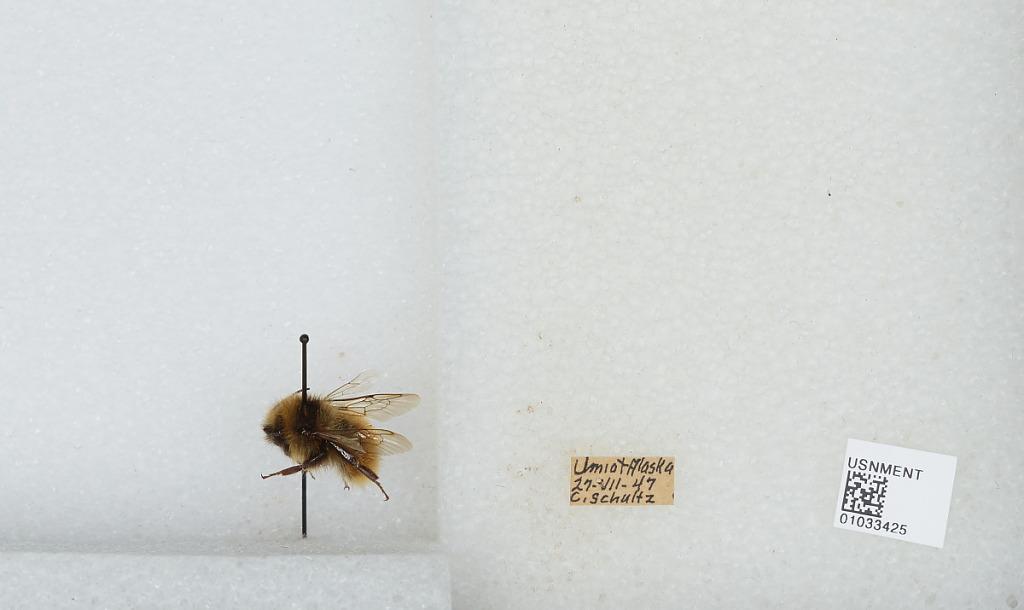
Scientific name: Bombus (Pyrobombus) sylvicola Kirby
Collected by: C. Schultz
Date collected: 1947-7-27
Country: United States
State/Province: Alaska
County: North Slope
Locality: Umiat
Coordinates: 69.3669, -152.144